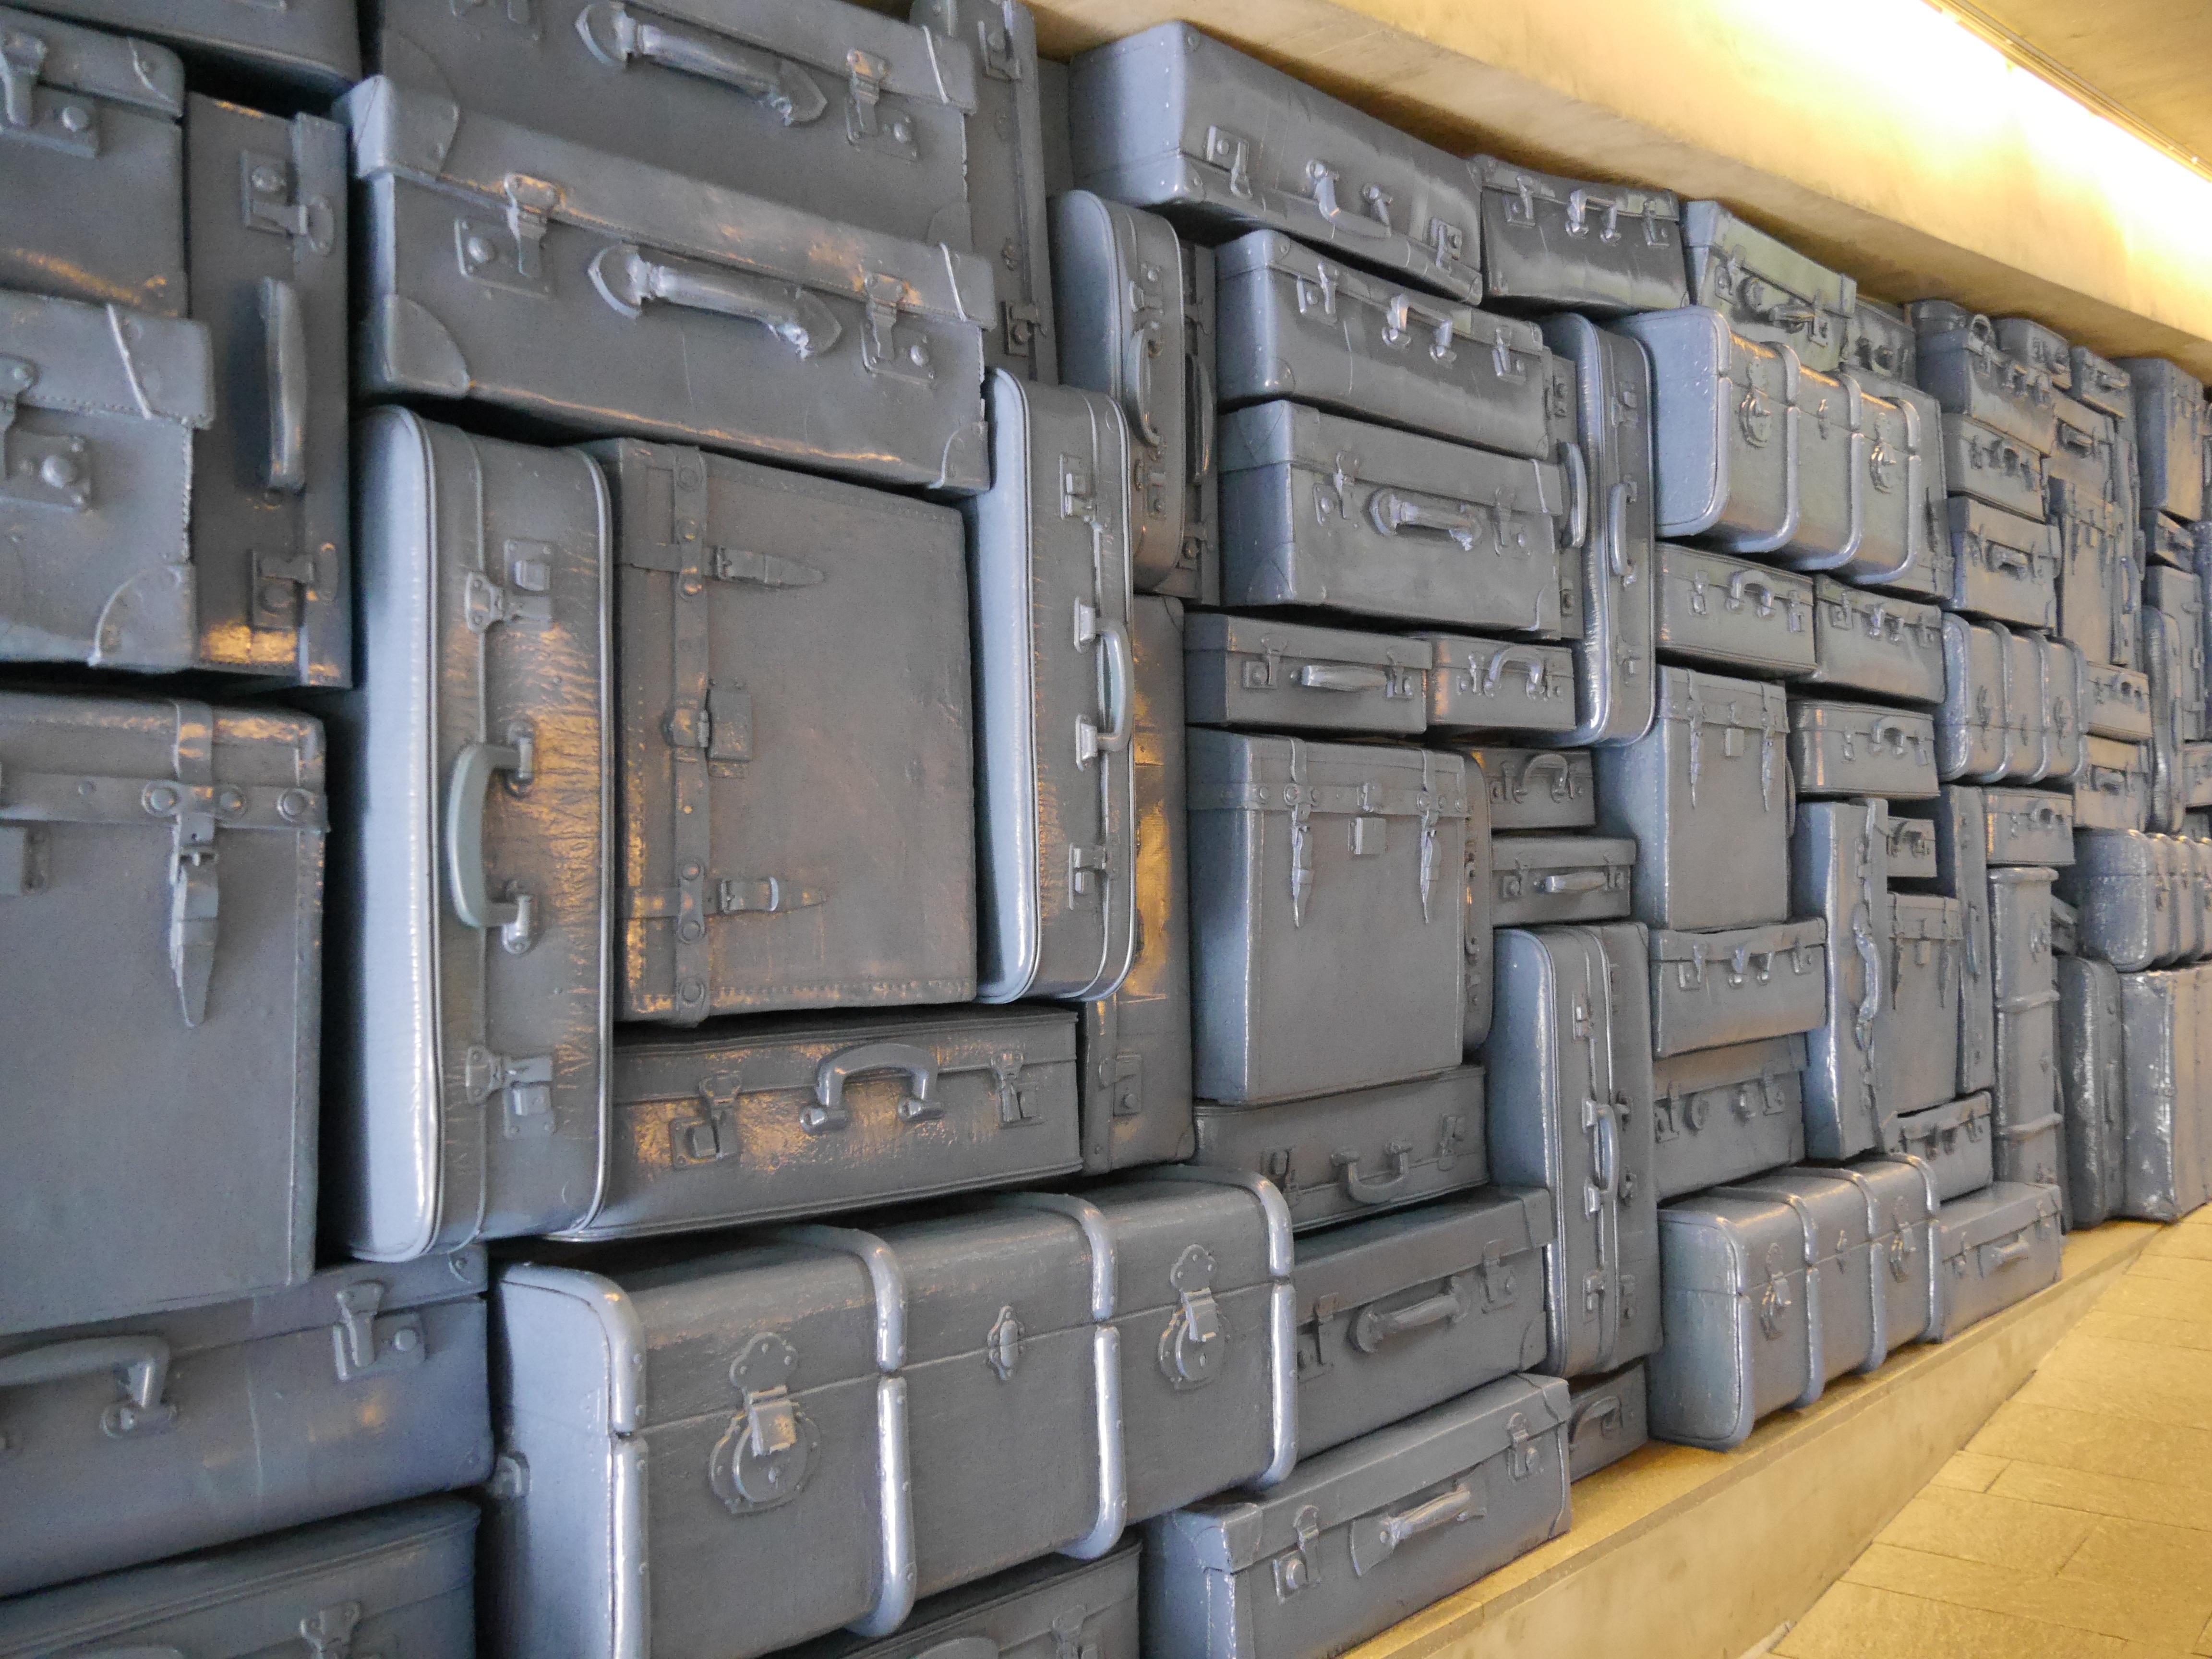
military, transport, vehicle, material, luggage, sculpture, meran, tank, screenshot, firearm, trauttmansdorff castle